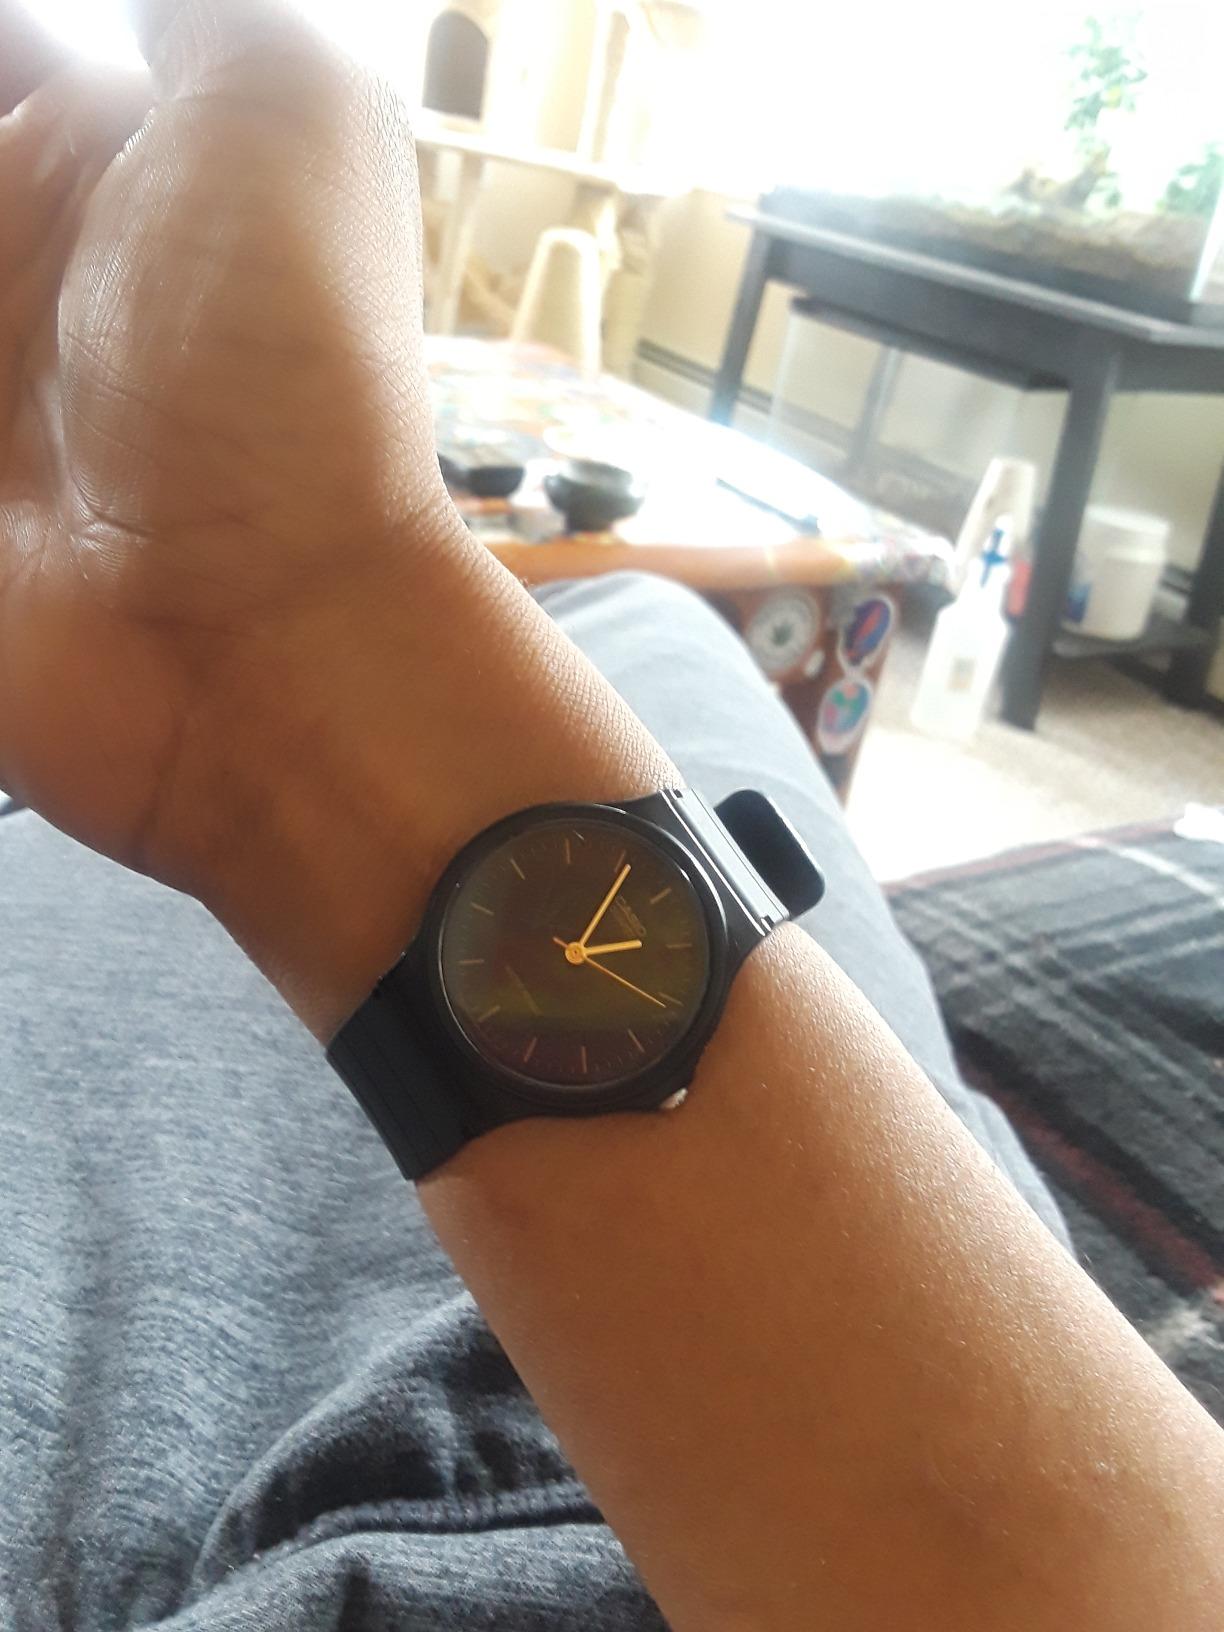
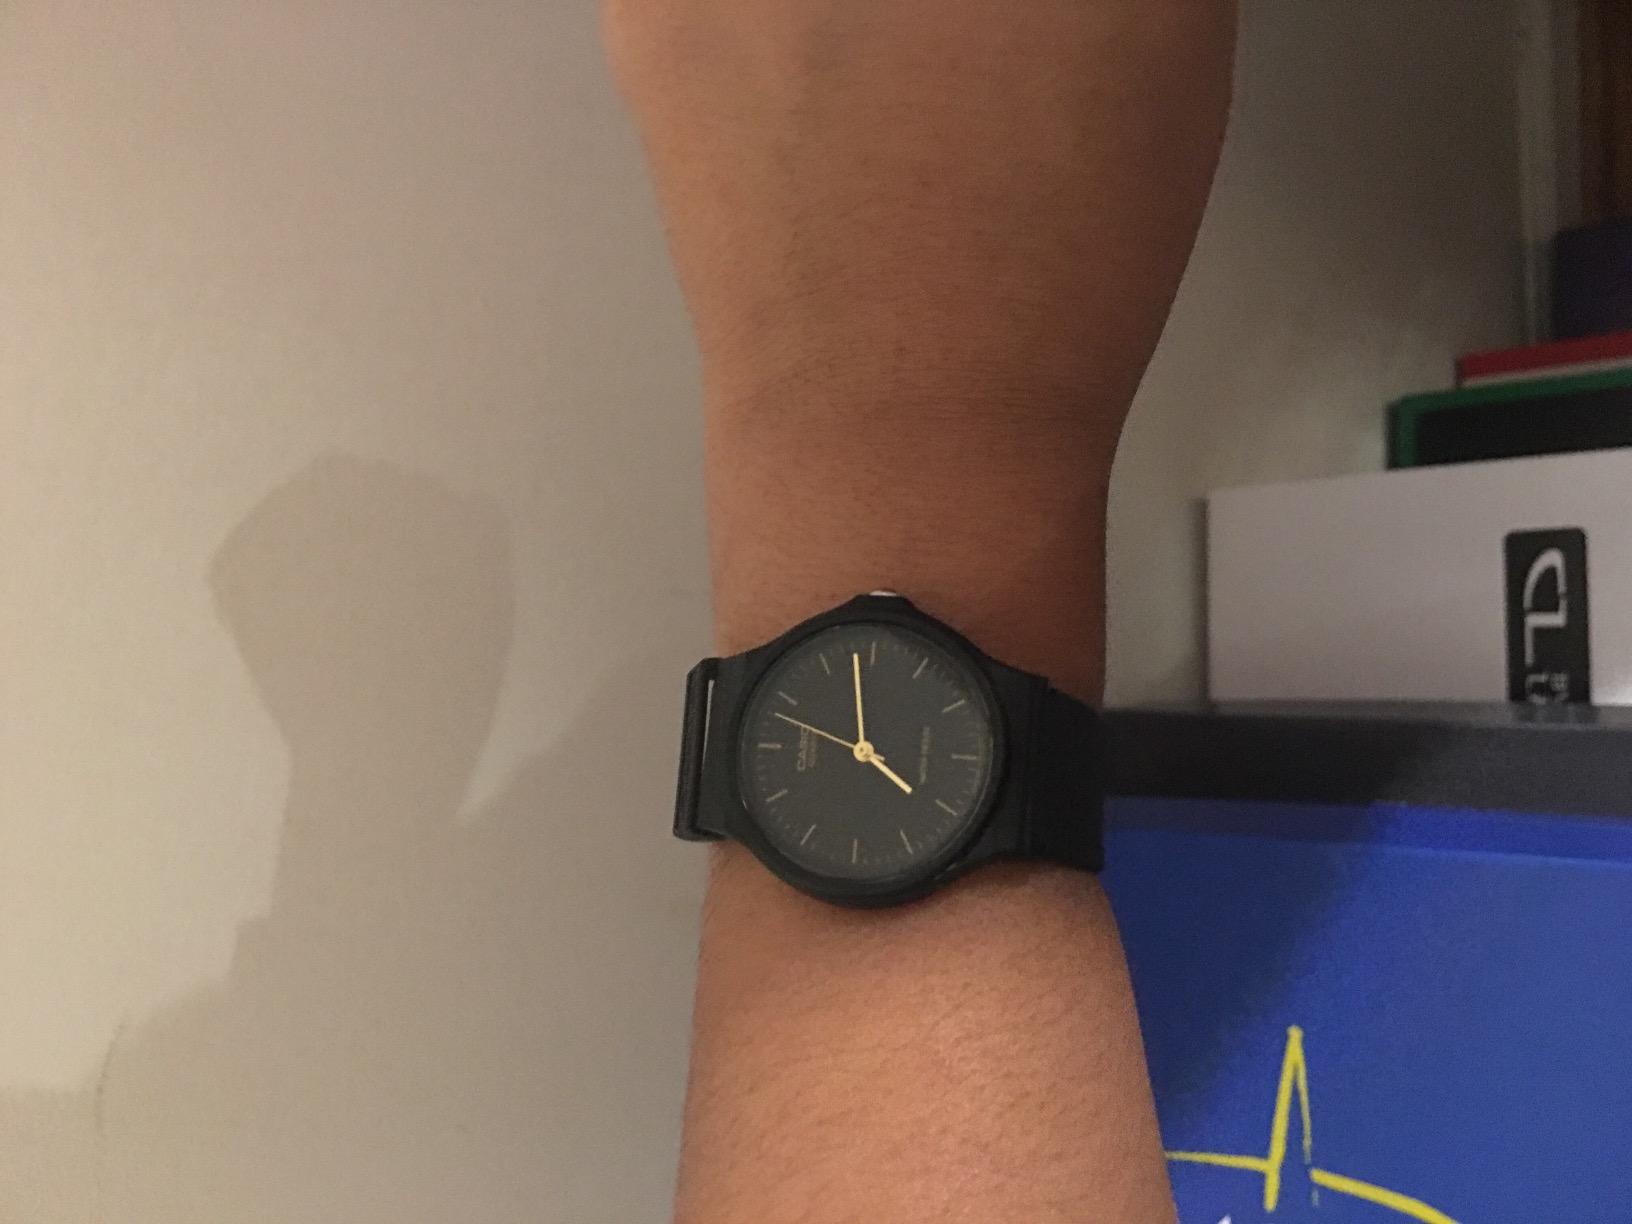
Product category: accessories_watch
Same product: yes